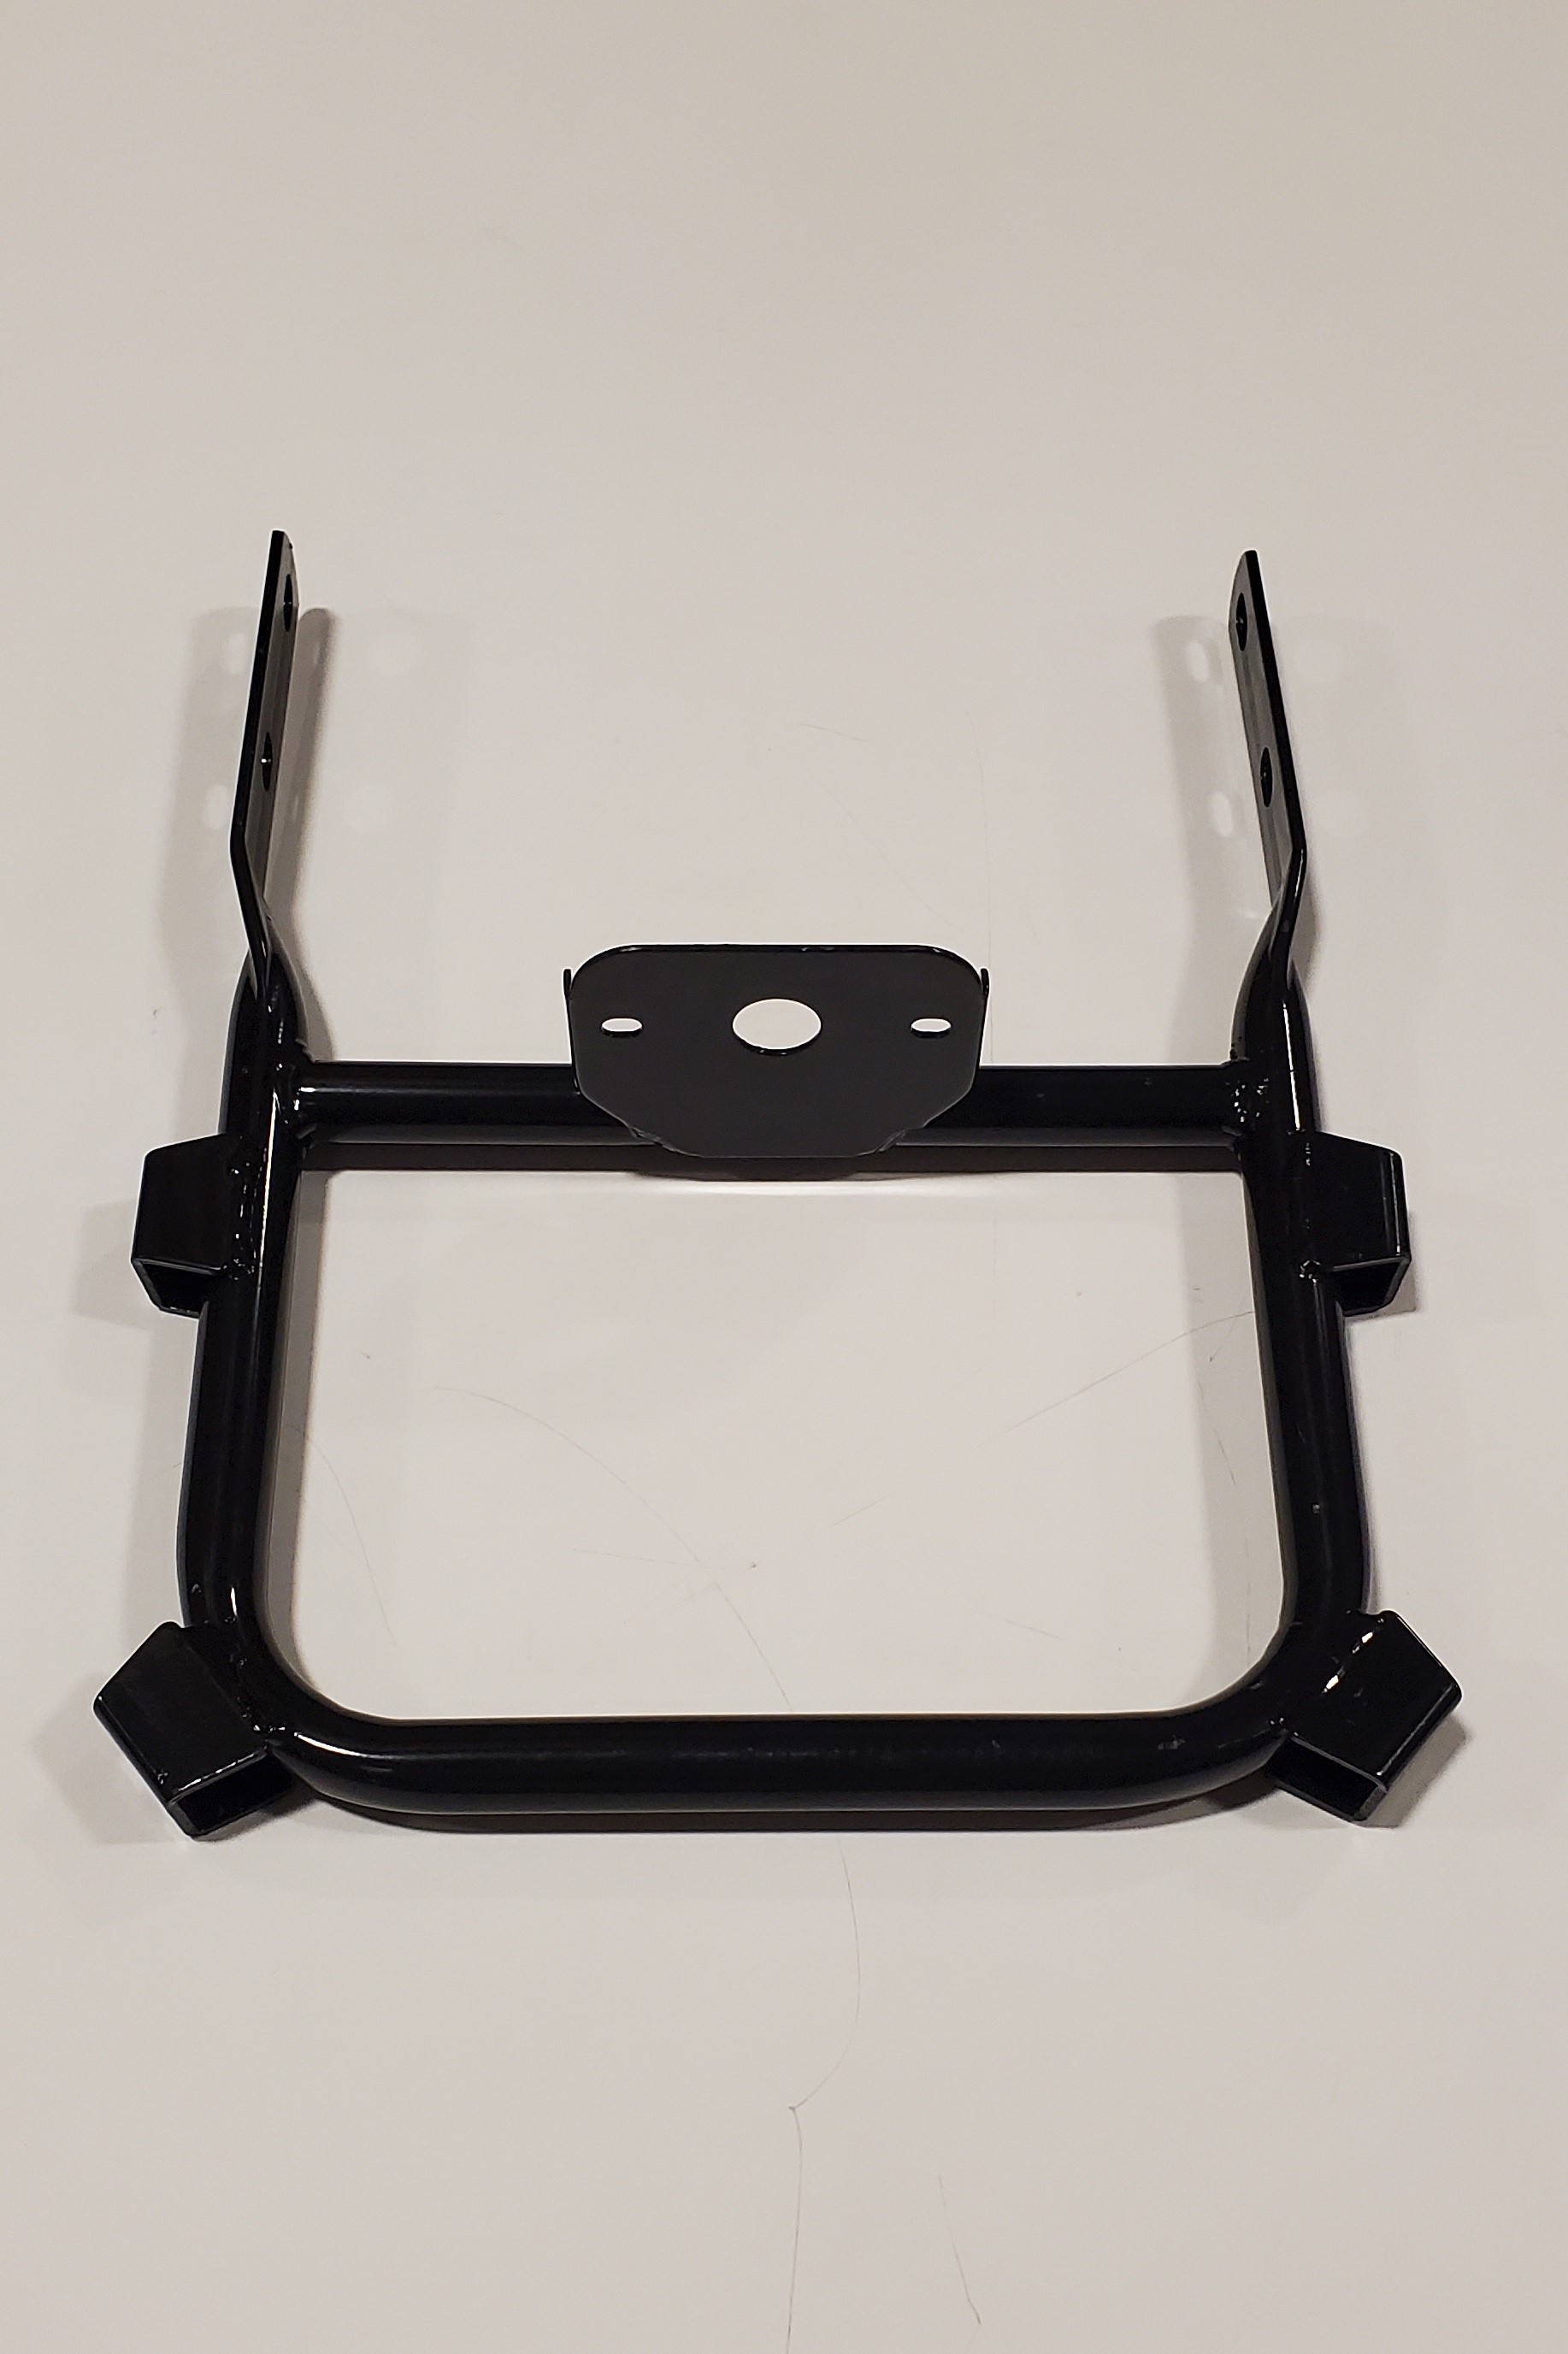
Blazer 125P Rear Rack Mount
Blazer 125P
Brand: GVA Brands
Category: Vehicles & Parts > Vehicle Parts & Accessories > Vehicle Storage & Cargo > Motor Vehicle Carrying Racks > Vehicle Gun Racks